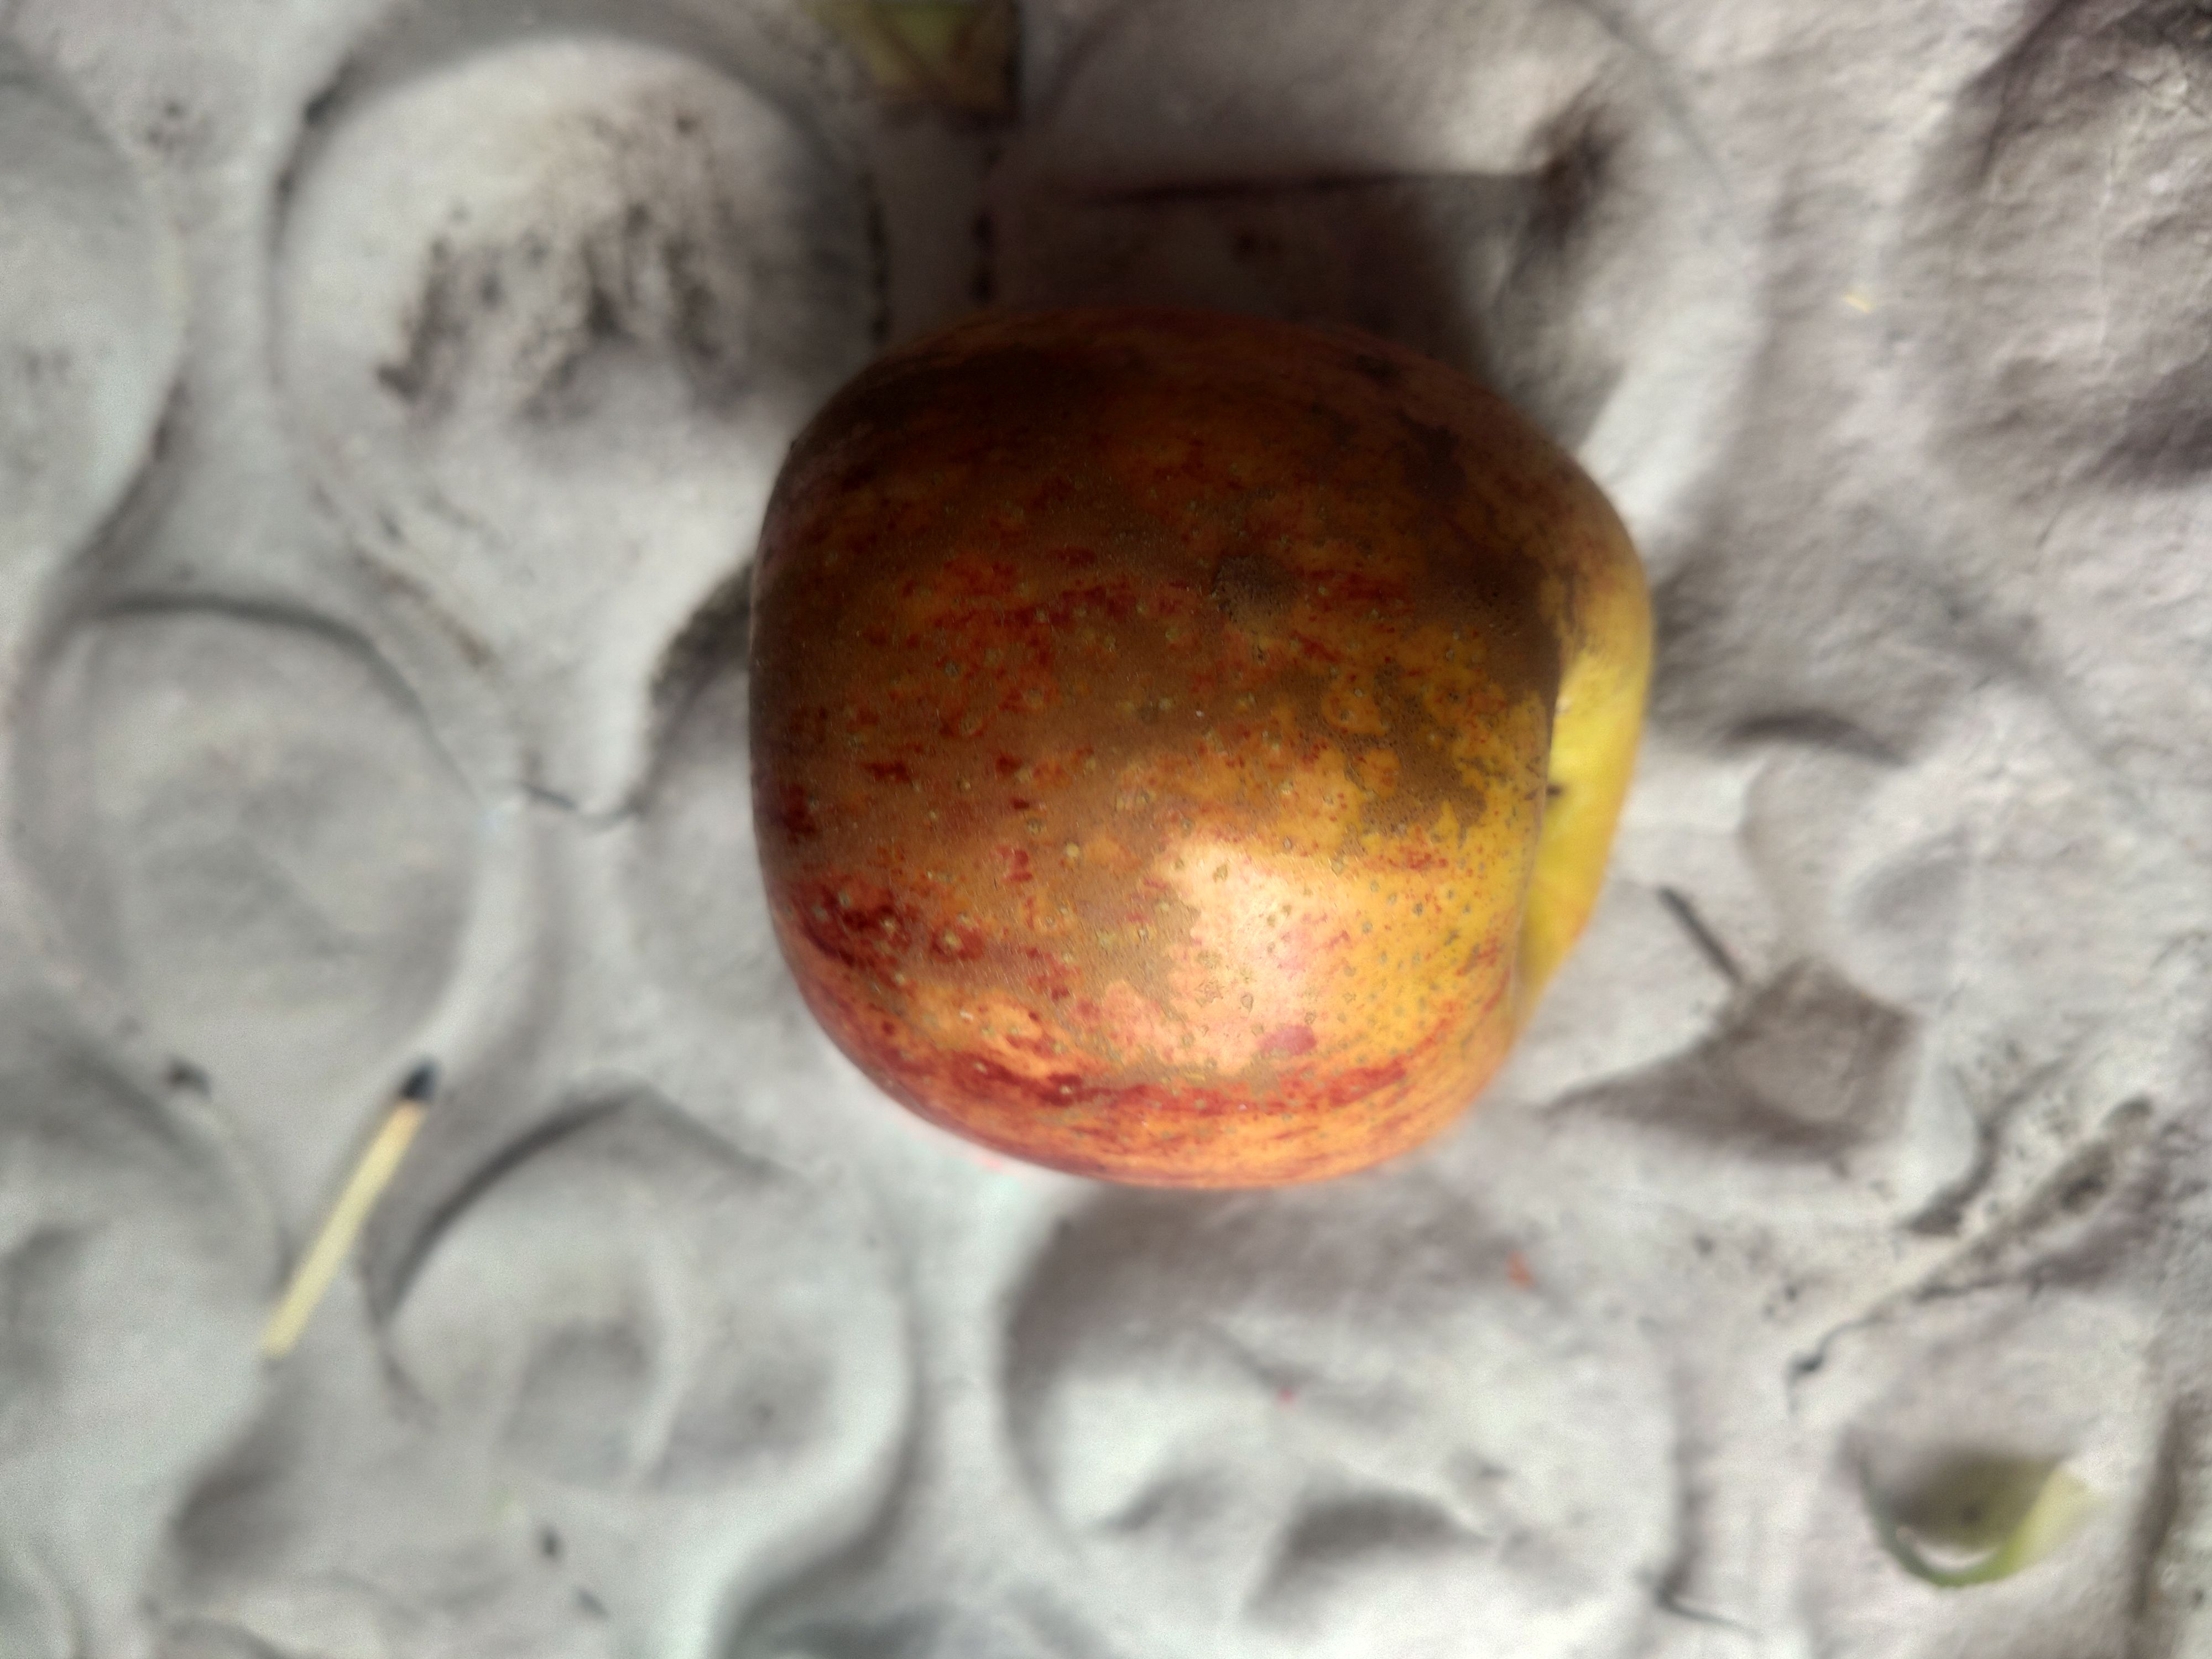
Fruit: apple
Grade: 2nd-grade